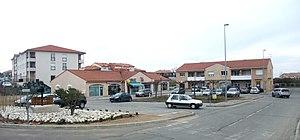
Vernosc centre commercial
Vernosc-lès-Annonay est une commune française située dans le département de l'Ardèche, en région Auvergne-Rhône-Alpes.